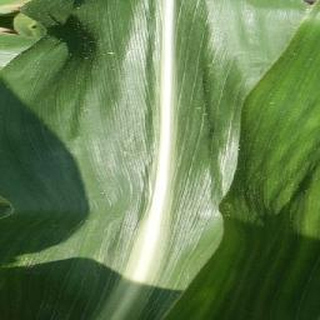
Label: healthy_corn